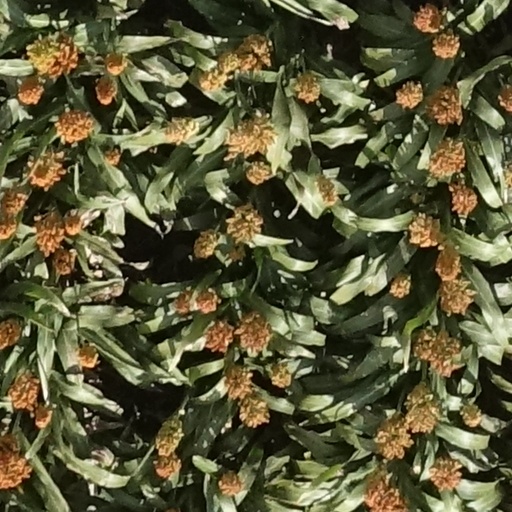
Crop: sorghum